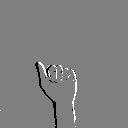
ASL letter: a